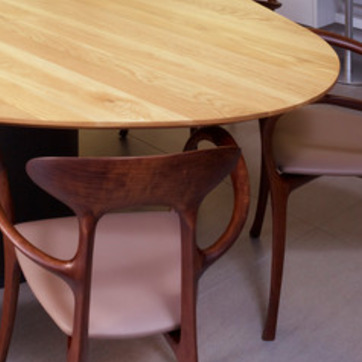
Material: wood